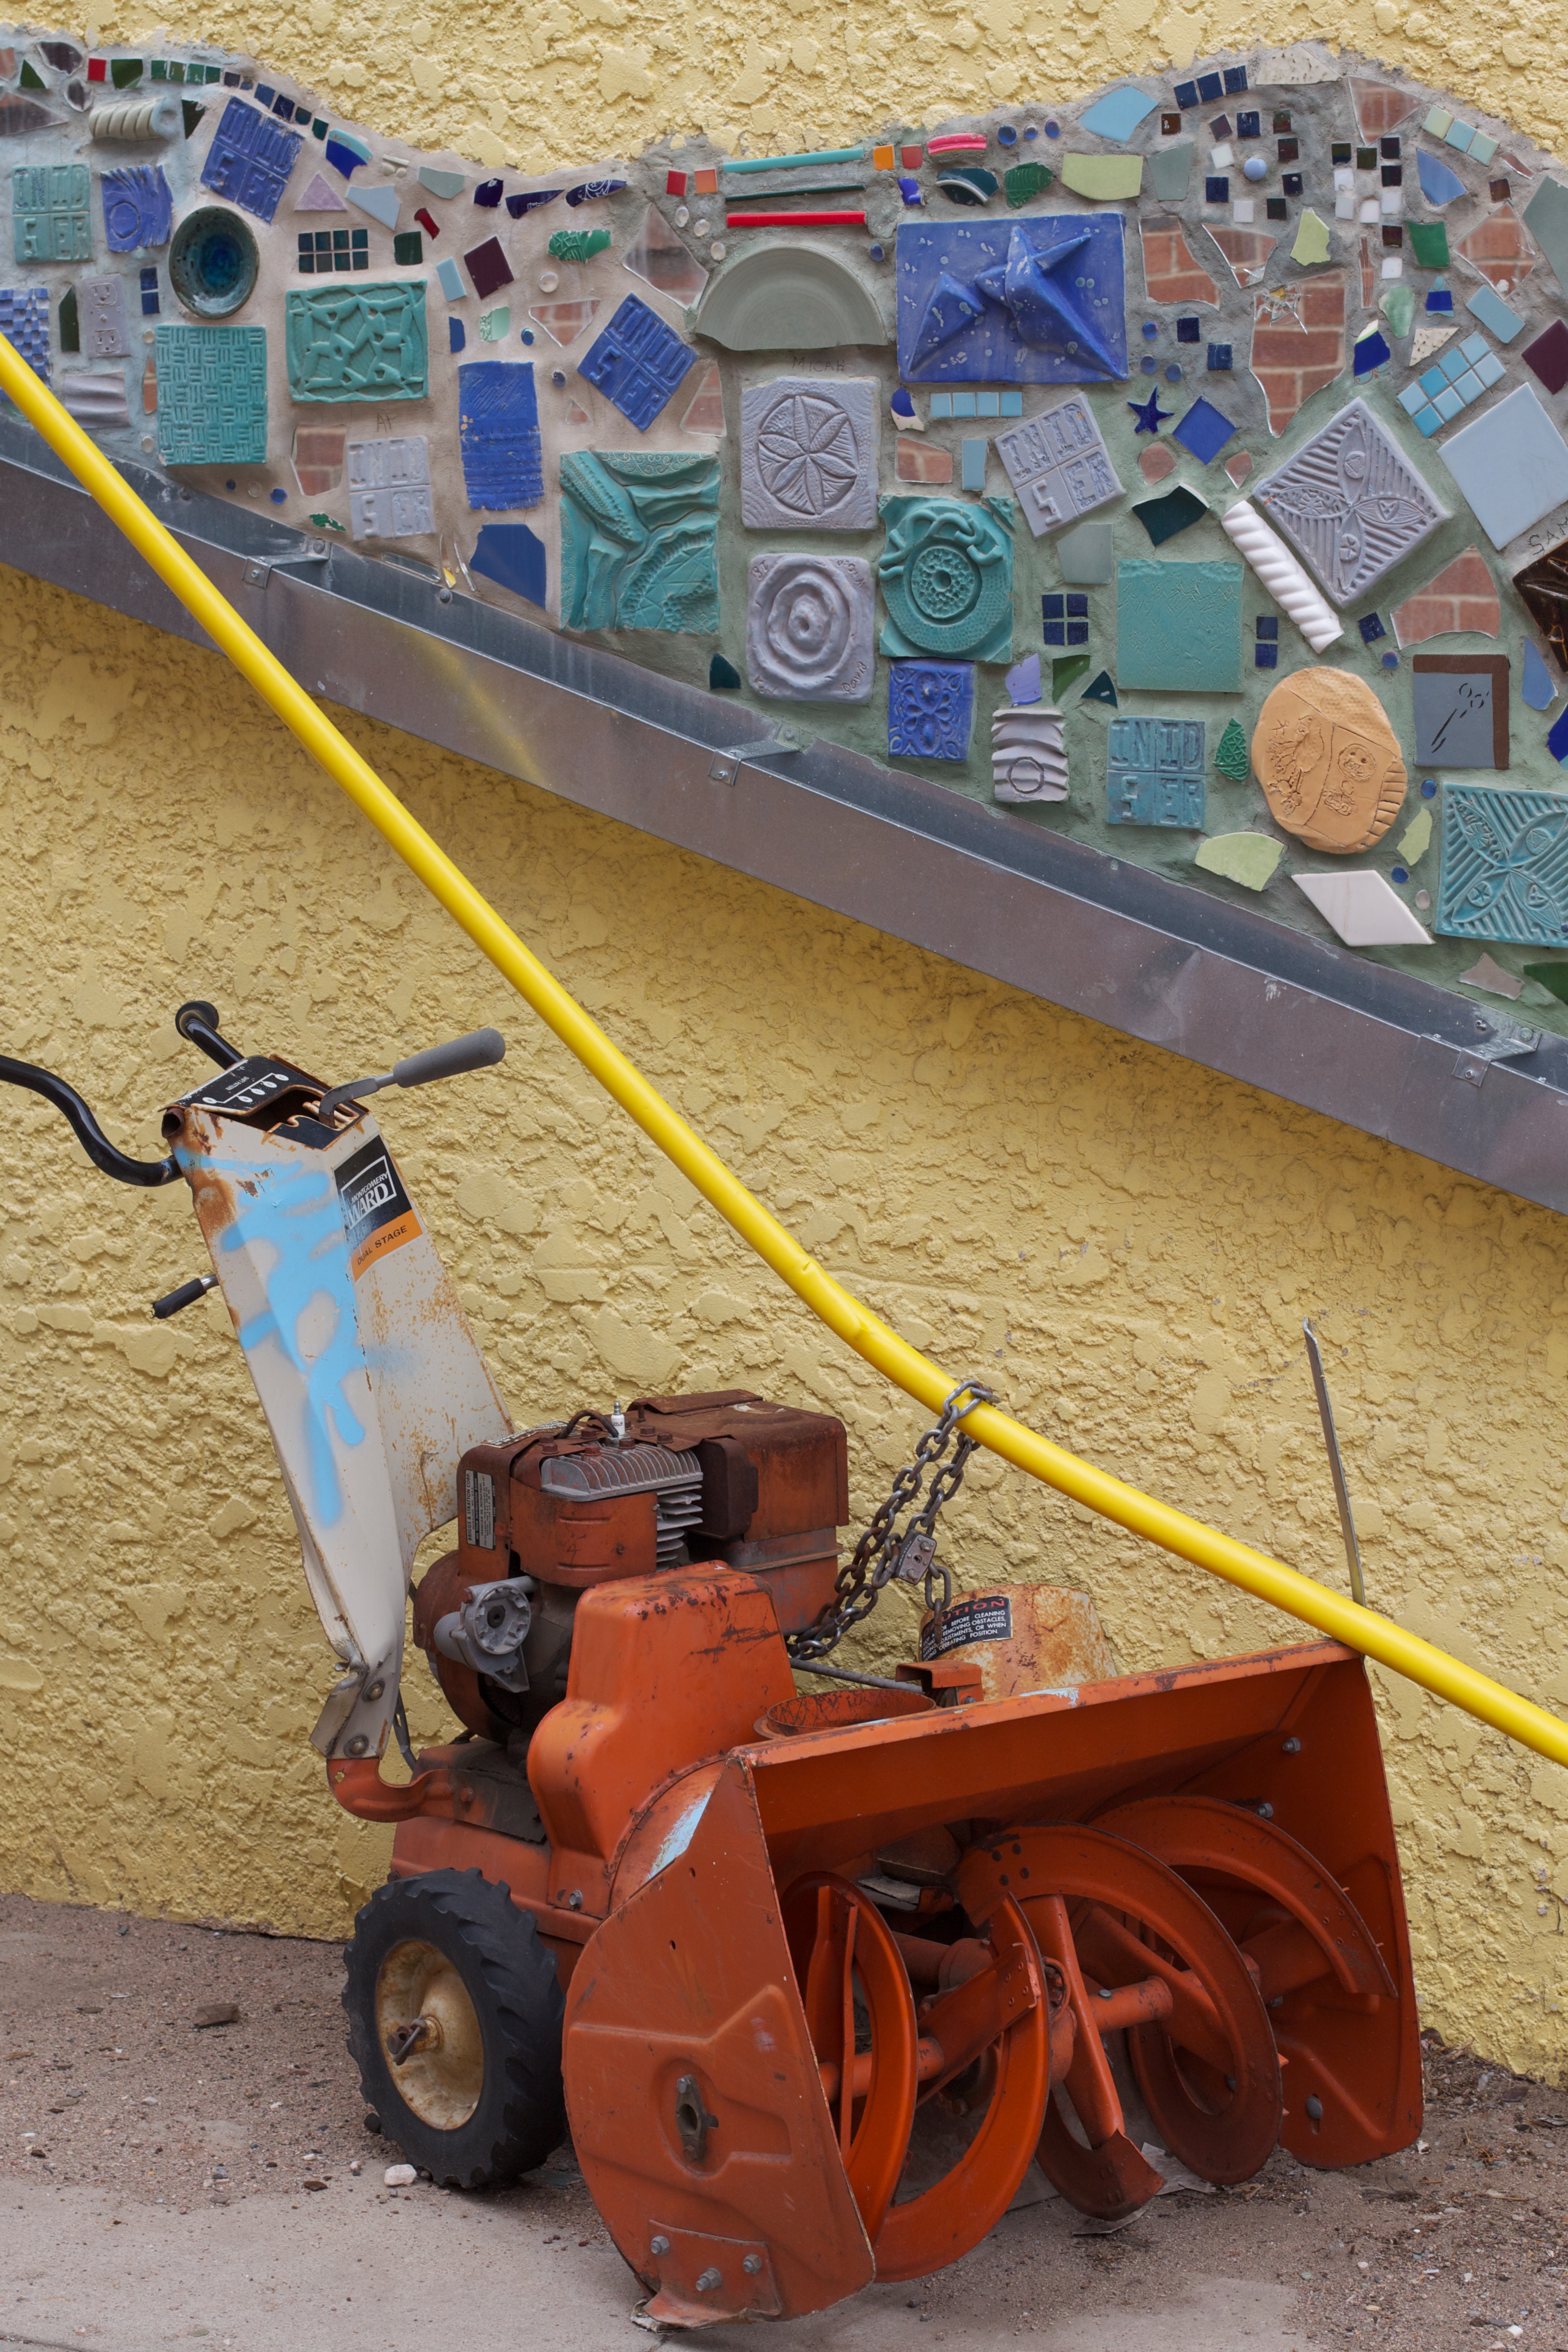
vehicle, machine, odyssey, wyoming